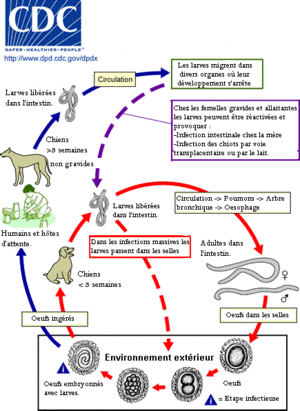
La toxocarose encore dénommée larva migrans viscérale est l'helminthiase la plus commune aussi bien dans les pays industrialisés que dans ceux en voie de développement. C'est une zoonose vermineuse cosmopolite liée à la présence intra-tissulaire de larves d’ascaridés en attente, dont l'évolution vers le stade adulte ne peut se faire que chez le chien, le chat ou le raton laveur. Ce phénomène est connu sous le nom de larva migrans viscérale à ne pas confondre avec la larva migrans cutanée.